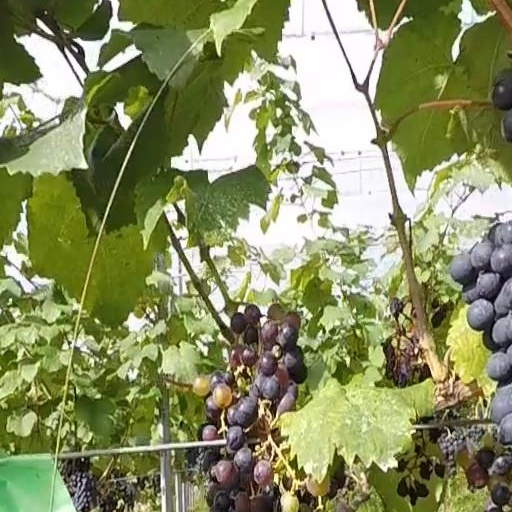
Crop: grape